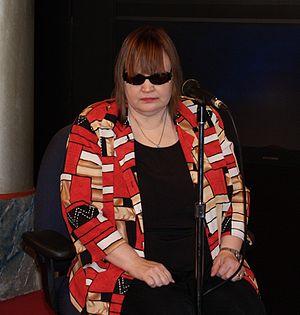
Le Grammy Award for Best Jazz Vocal Performance, Female est un prix décerné de 1981 à 1991 lors de la cérémonie des Grammy Awards.
Diane « Deedles » Schuur, née le 10 décembre 1953 à Tacoma, est une chanteuse américaine de jazz. Elle a travaillé avec Quincy Jones, Stan Getz, B. B. King, Dizzy Gillespie, Maynard Ferguson, Ray Charles, Joe Williams et Stevie Wonder. Comme ce dernier, Diane Schuur est aveugle, ayant été atteinte par la Rétinopathie du prématuré.